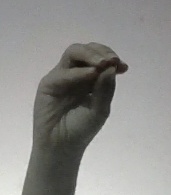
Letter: ha